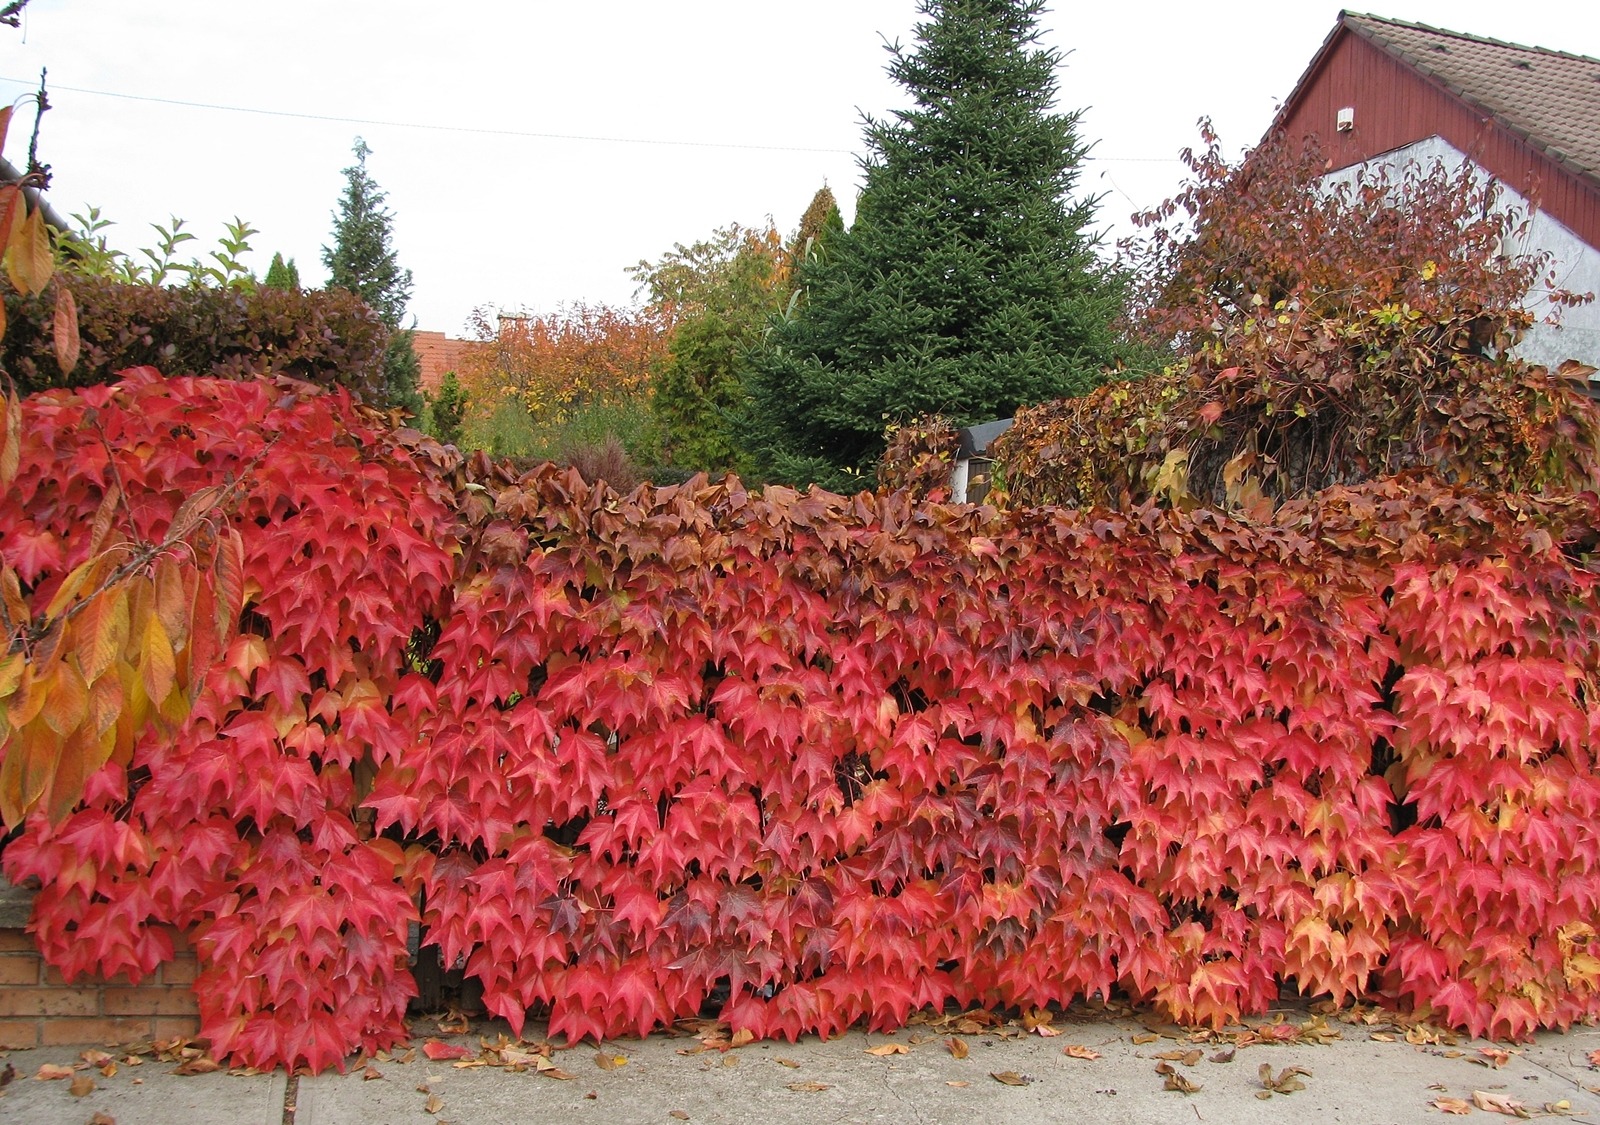
tree, plant, leaf, flower, red, autumn, maple tree, leaves, shrub, flowering plant, woody plant, land plant, live fence